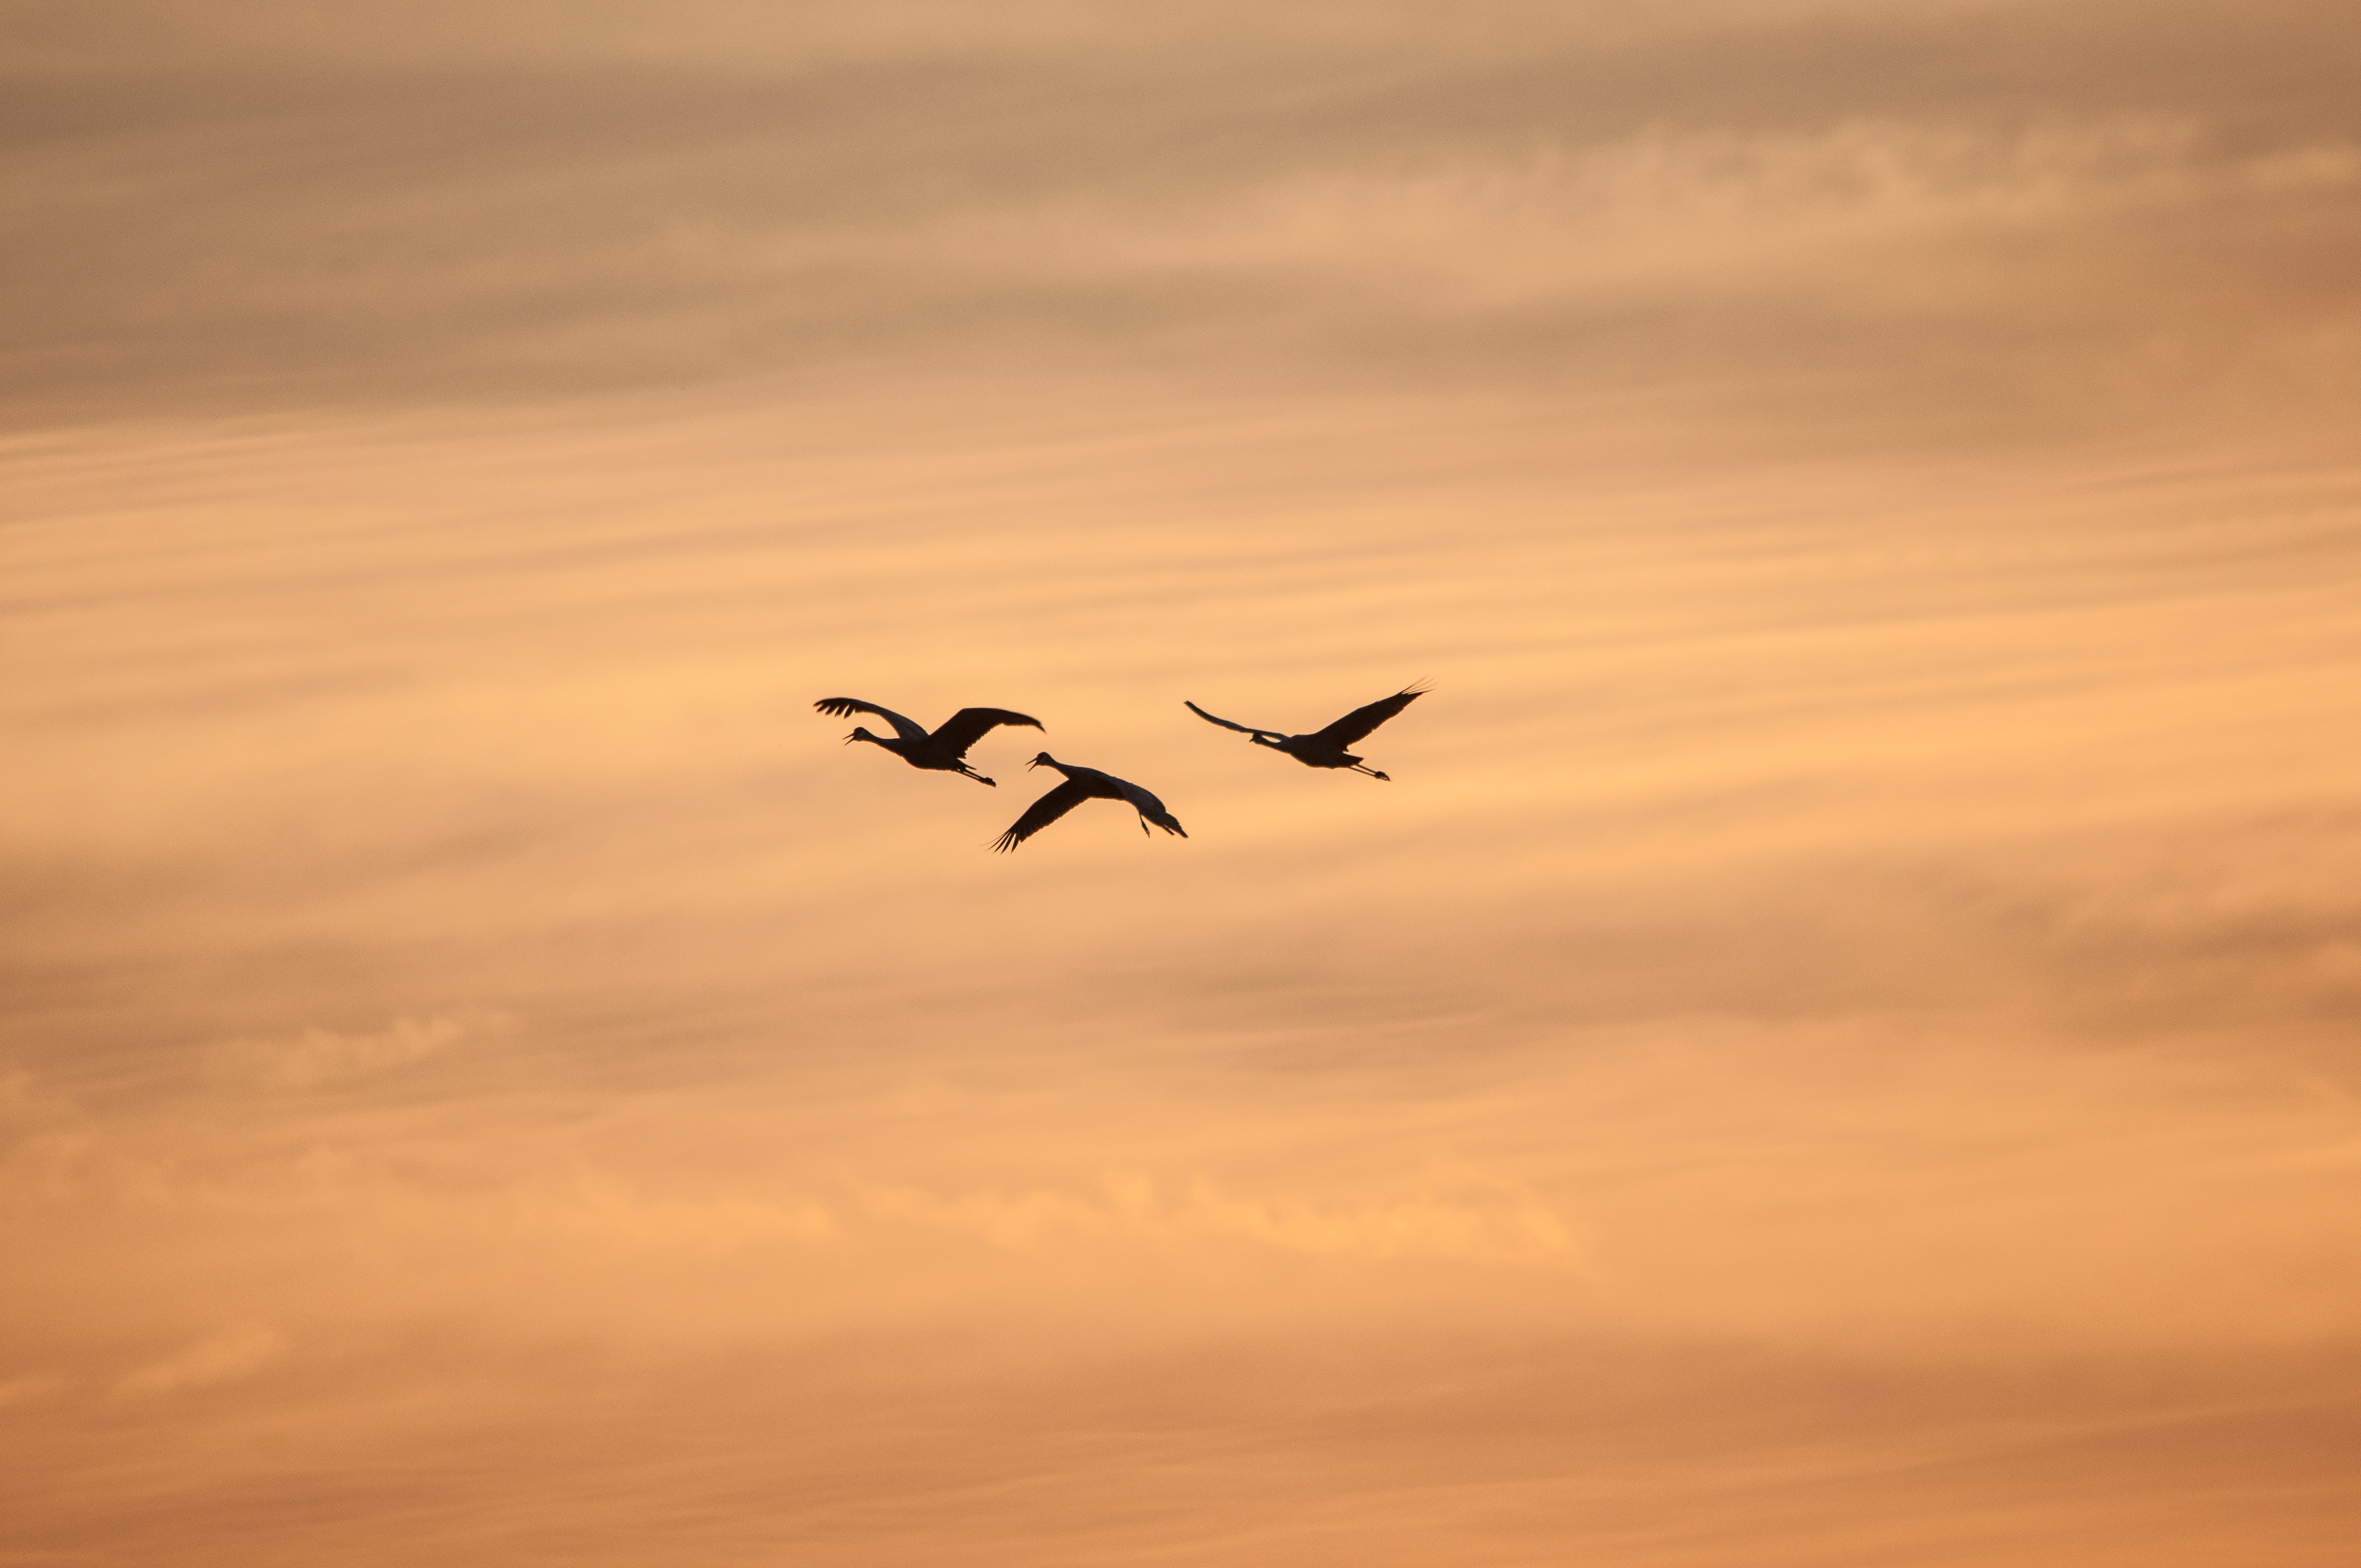
horizon, bird, wing, cloud, sky, sunrise, sunset, morning, dawn, seabird, flock, flying, dusk, flight, bird migration, bird in flight, atmosphere of earth, animal migration